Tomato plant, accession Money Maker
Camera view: tilt-top (135 deg); turntable rotation: 150 degrees
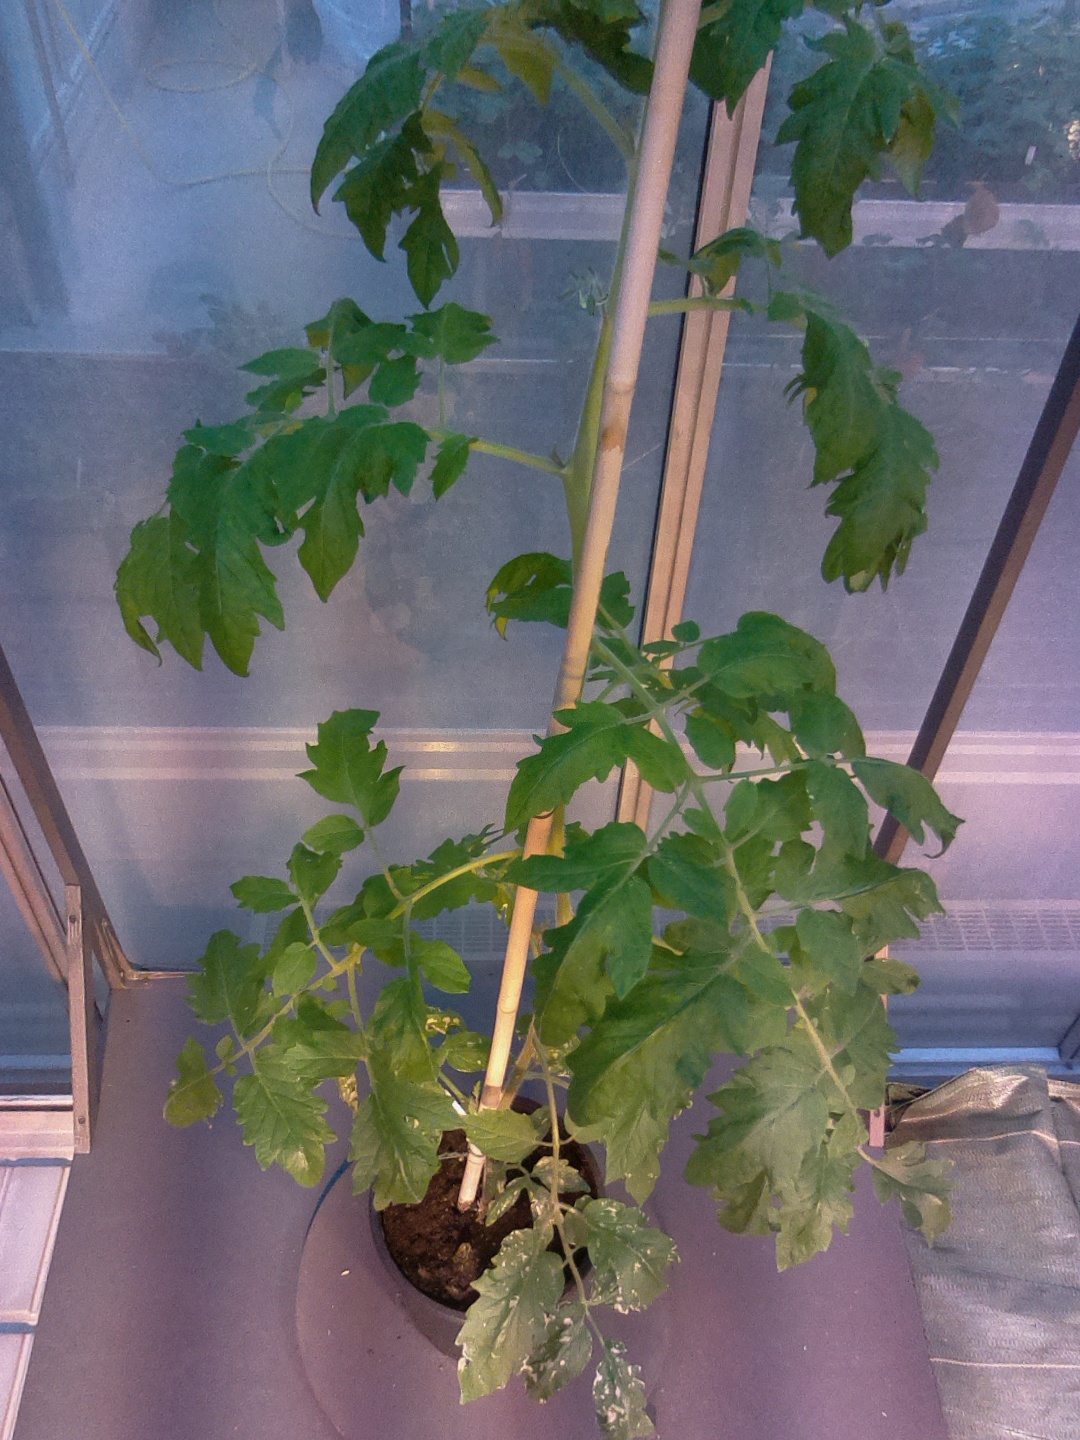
BBCH growth stage 55: 5 inflorescences visible